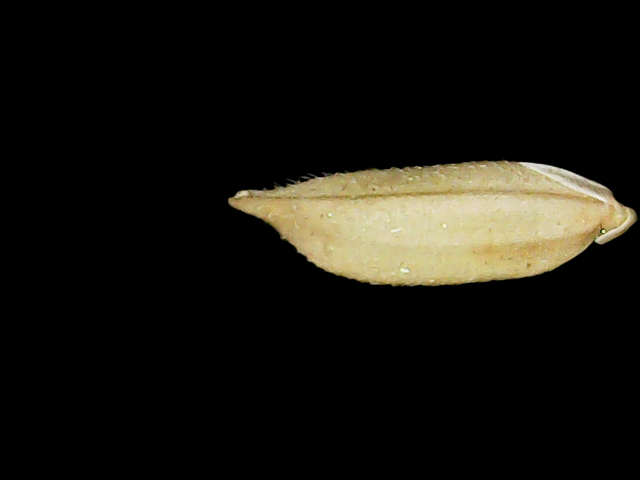
Rice variety: Binadhan12